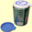
Label: can